Teribus ye teri odin

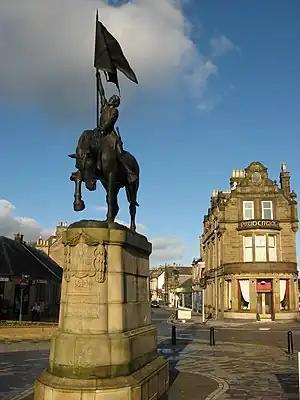
The equestrian monument in Hawick, commemorating the defeat of a group of English border reivers in 1514, and bearing the motto "Teribus Teriodin".

Teribus ye teri odin or teribus an teriodin is popularly believed to have been the war cry of the men of Hawick at the Battle of Flodden, and has been preserved in the traditions of the town. In 1819, James Hogg wrote a border ballad with the same name.